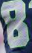
Number: 8